Christian Lantuéjoul

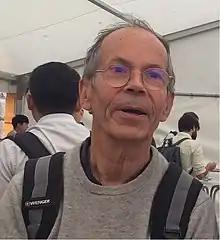
Lantuéjoul at Olomouc in 2018

Christian Lantuéjoul (born 1950) is a French mathematician. Lantuéjoul was selected to receive Georges Matheron Lectureship Award – 2018 from the International Association for Mathematical Geosciences. Lantuéjoul serves as Director of Research at School of Mines ParisTech.